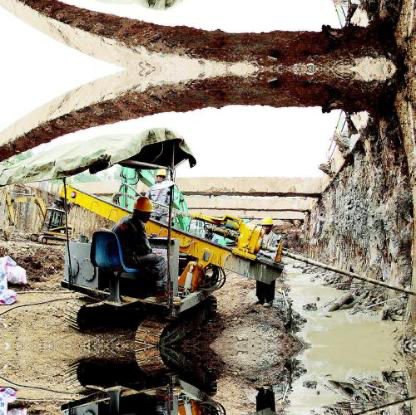
Objects in the image:
label: helmet
label: helmet
label: helmet